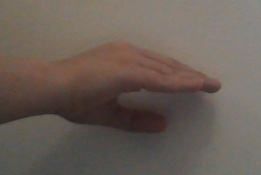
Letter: jeem